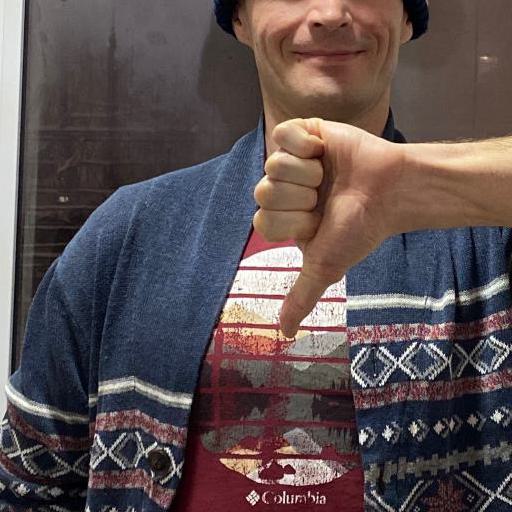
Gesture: dislike